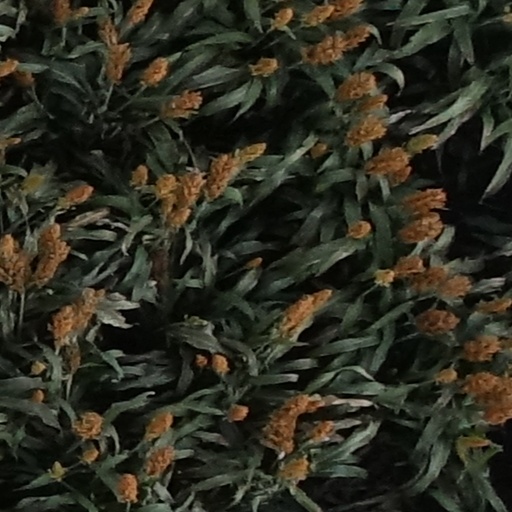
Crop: sorghum